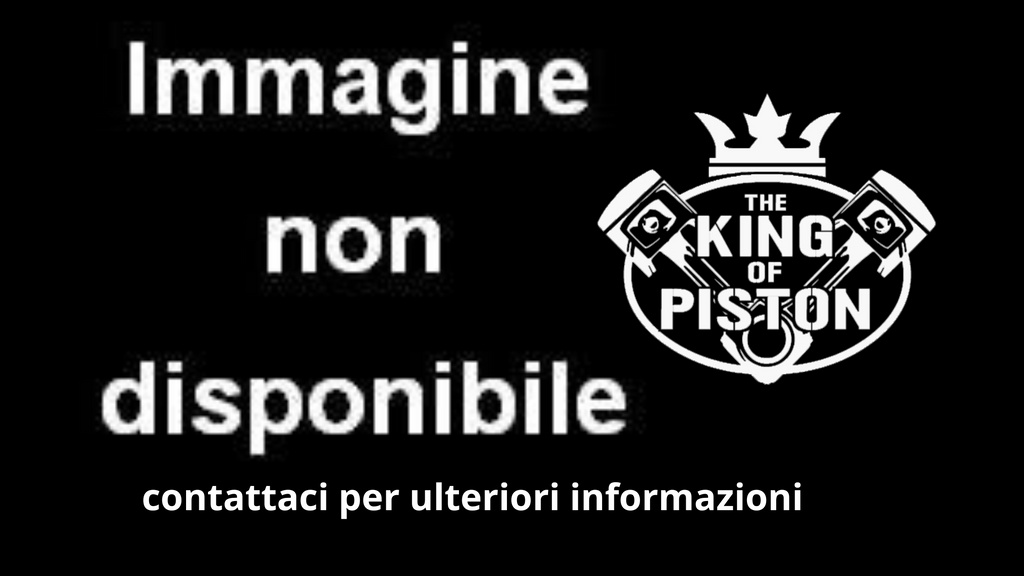
Molle per forcelle K-TECH SUSPENSION HUSQVARNA 450 FC. Anni 2014/2014
Molle per forcelle K-TECH SUSPENSION HUSQVARNA 450 FC. Anni 2014/2014 Molle per forcelle K-TECH SUSPENSION KF35485.42 Carico molla N/mm: 4,2 N/mm Note: Vendute a coppia Prima di effettuare ordine verificare disponibilità prodotto a magazzino. Alcuni prodotti potrebbero essere esauriti o temporaneamente non disponibili.
Brand: MM
Category: Home & Garden > Lawn & Garden > Outdoor Power Equipment Accessories > Grass Edger Accessories > Edger Springs